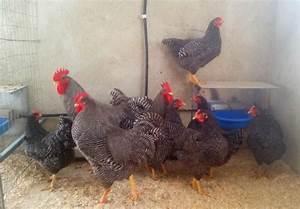
chicken